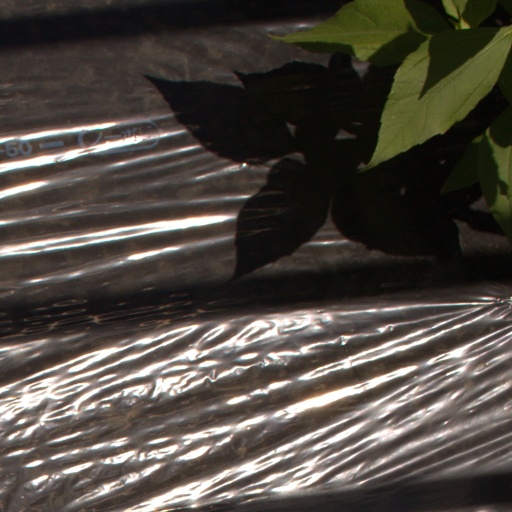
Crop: Jerusalem artichoke